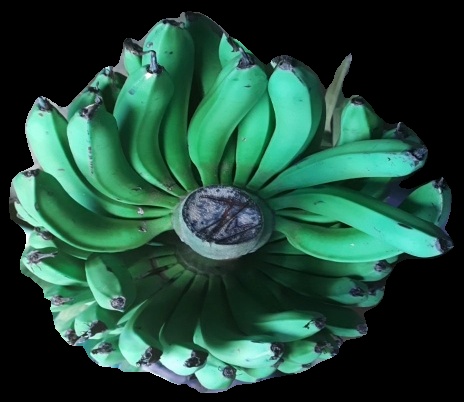
Variety: pachbale
Grade: grade1